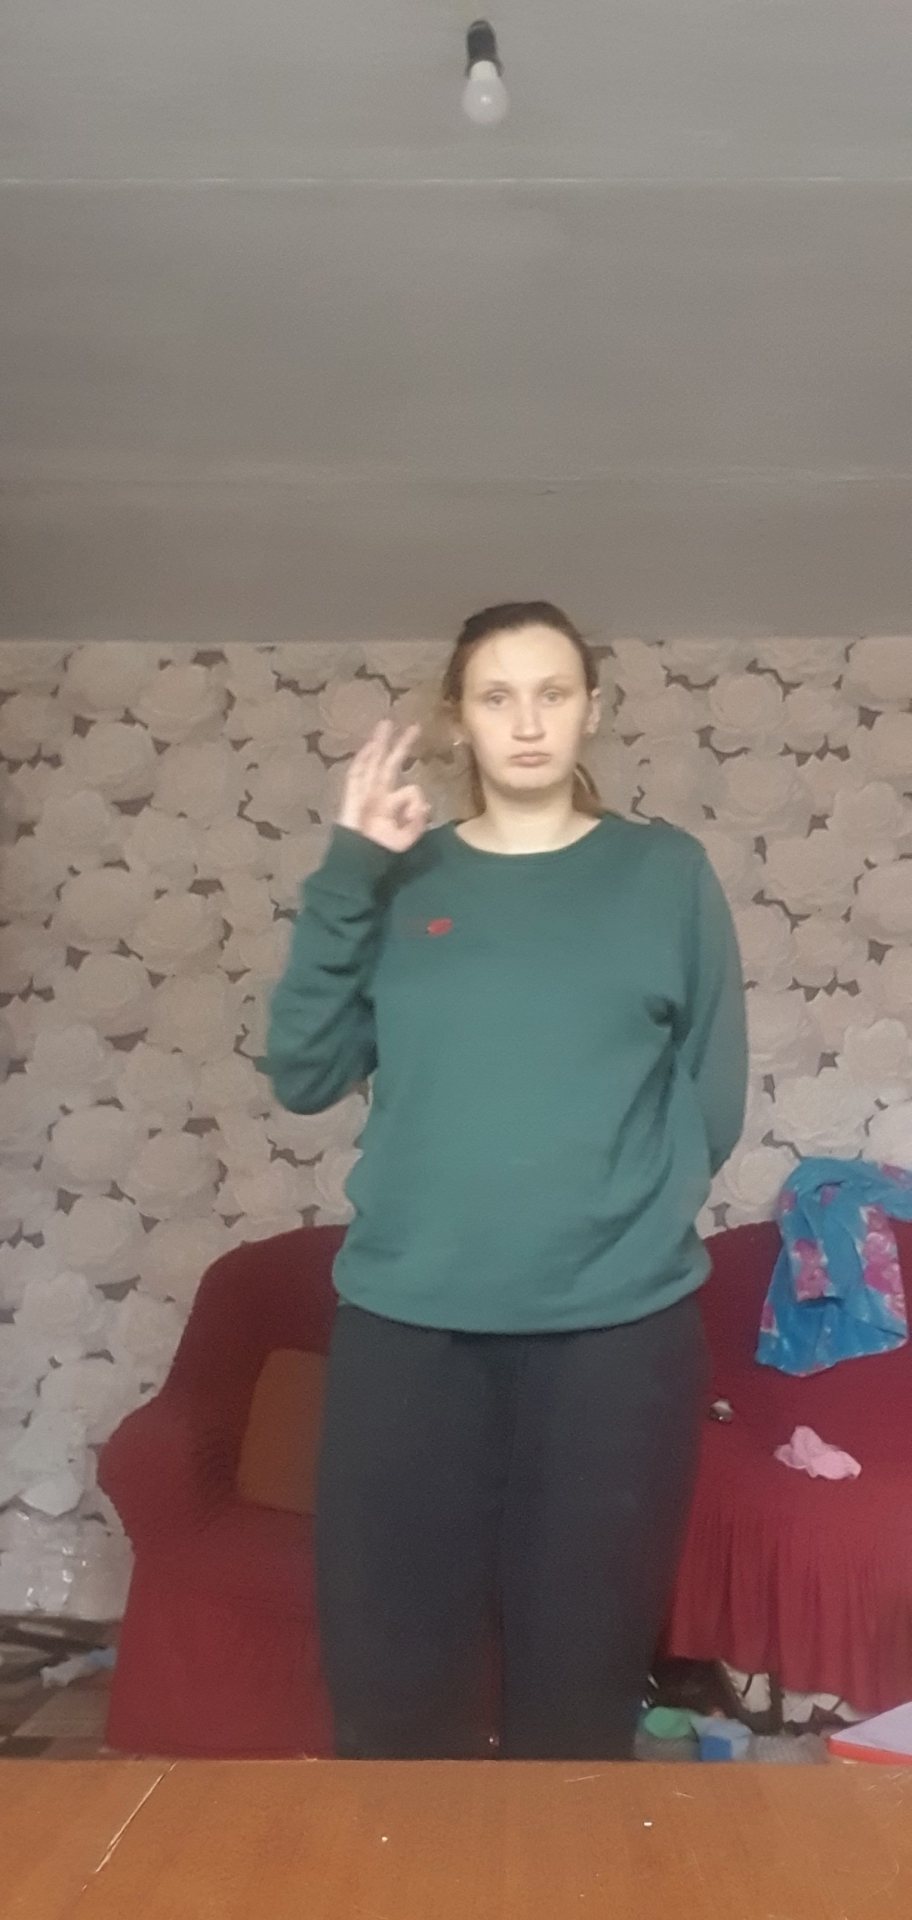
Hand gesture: ok